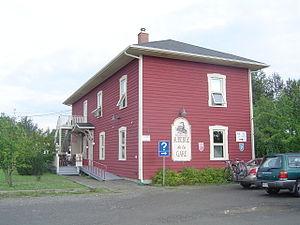
La gare de Cabano est une ancienne gare ferroviaire canadienne de la ligne de Rivière-du-Loup à Edmundston. Elle est située à Cabano quartier de Témiscouata-sur-le-Lac, chef-lieu de la municipalité régionale de comté du Témiscouata, située dans la région administrative du Bas-Saint-Laurent, au Québec.
Cette liste recense les biens du patrimoine immobilier du Bas-Saint-Laurent inscrits au répertoire du patrimoine culturel du Québec. Cette liste est divisée par municipalité régionale de comté géographique.
Liste des lieux patrimoniaux du Bas-Saint-Laurent au Québec inscrit au répertoire des lieux patrimoniaux du Canada.